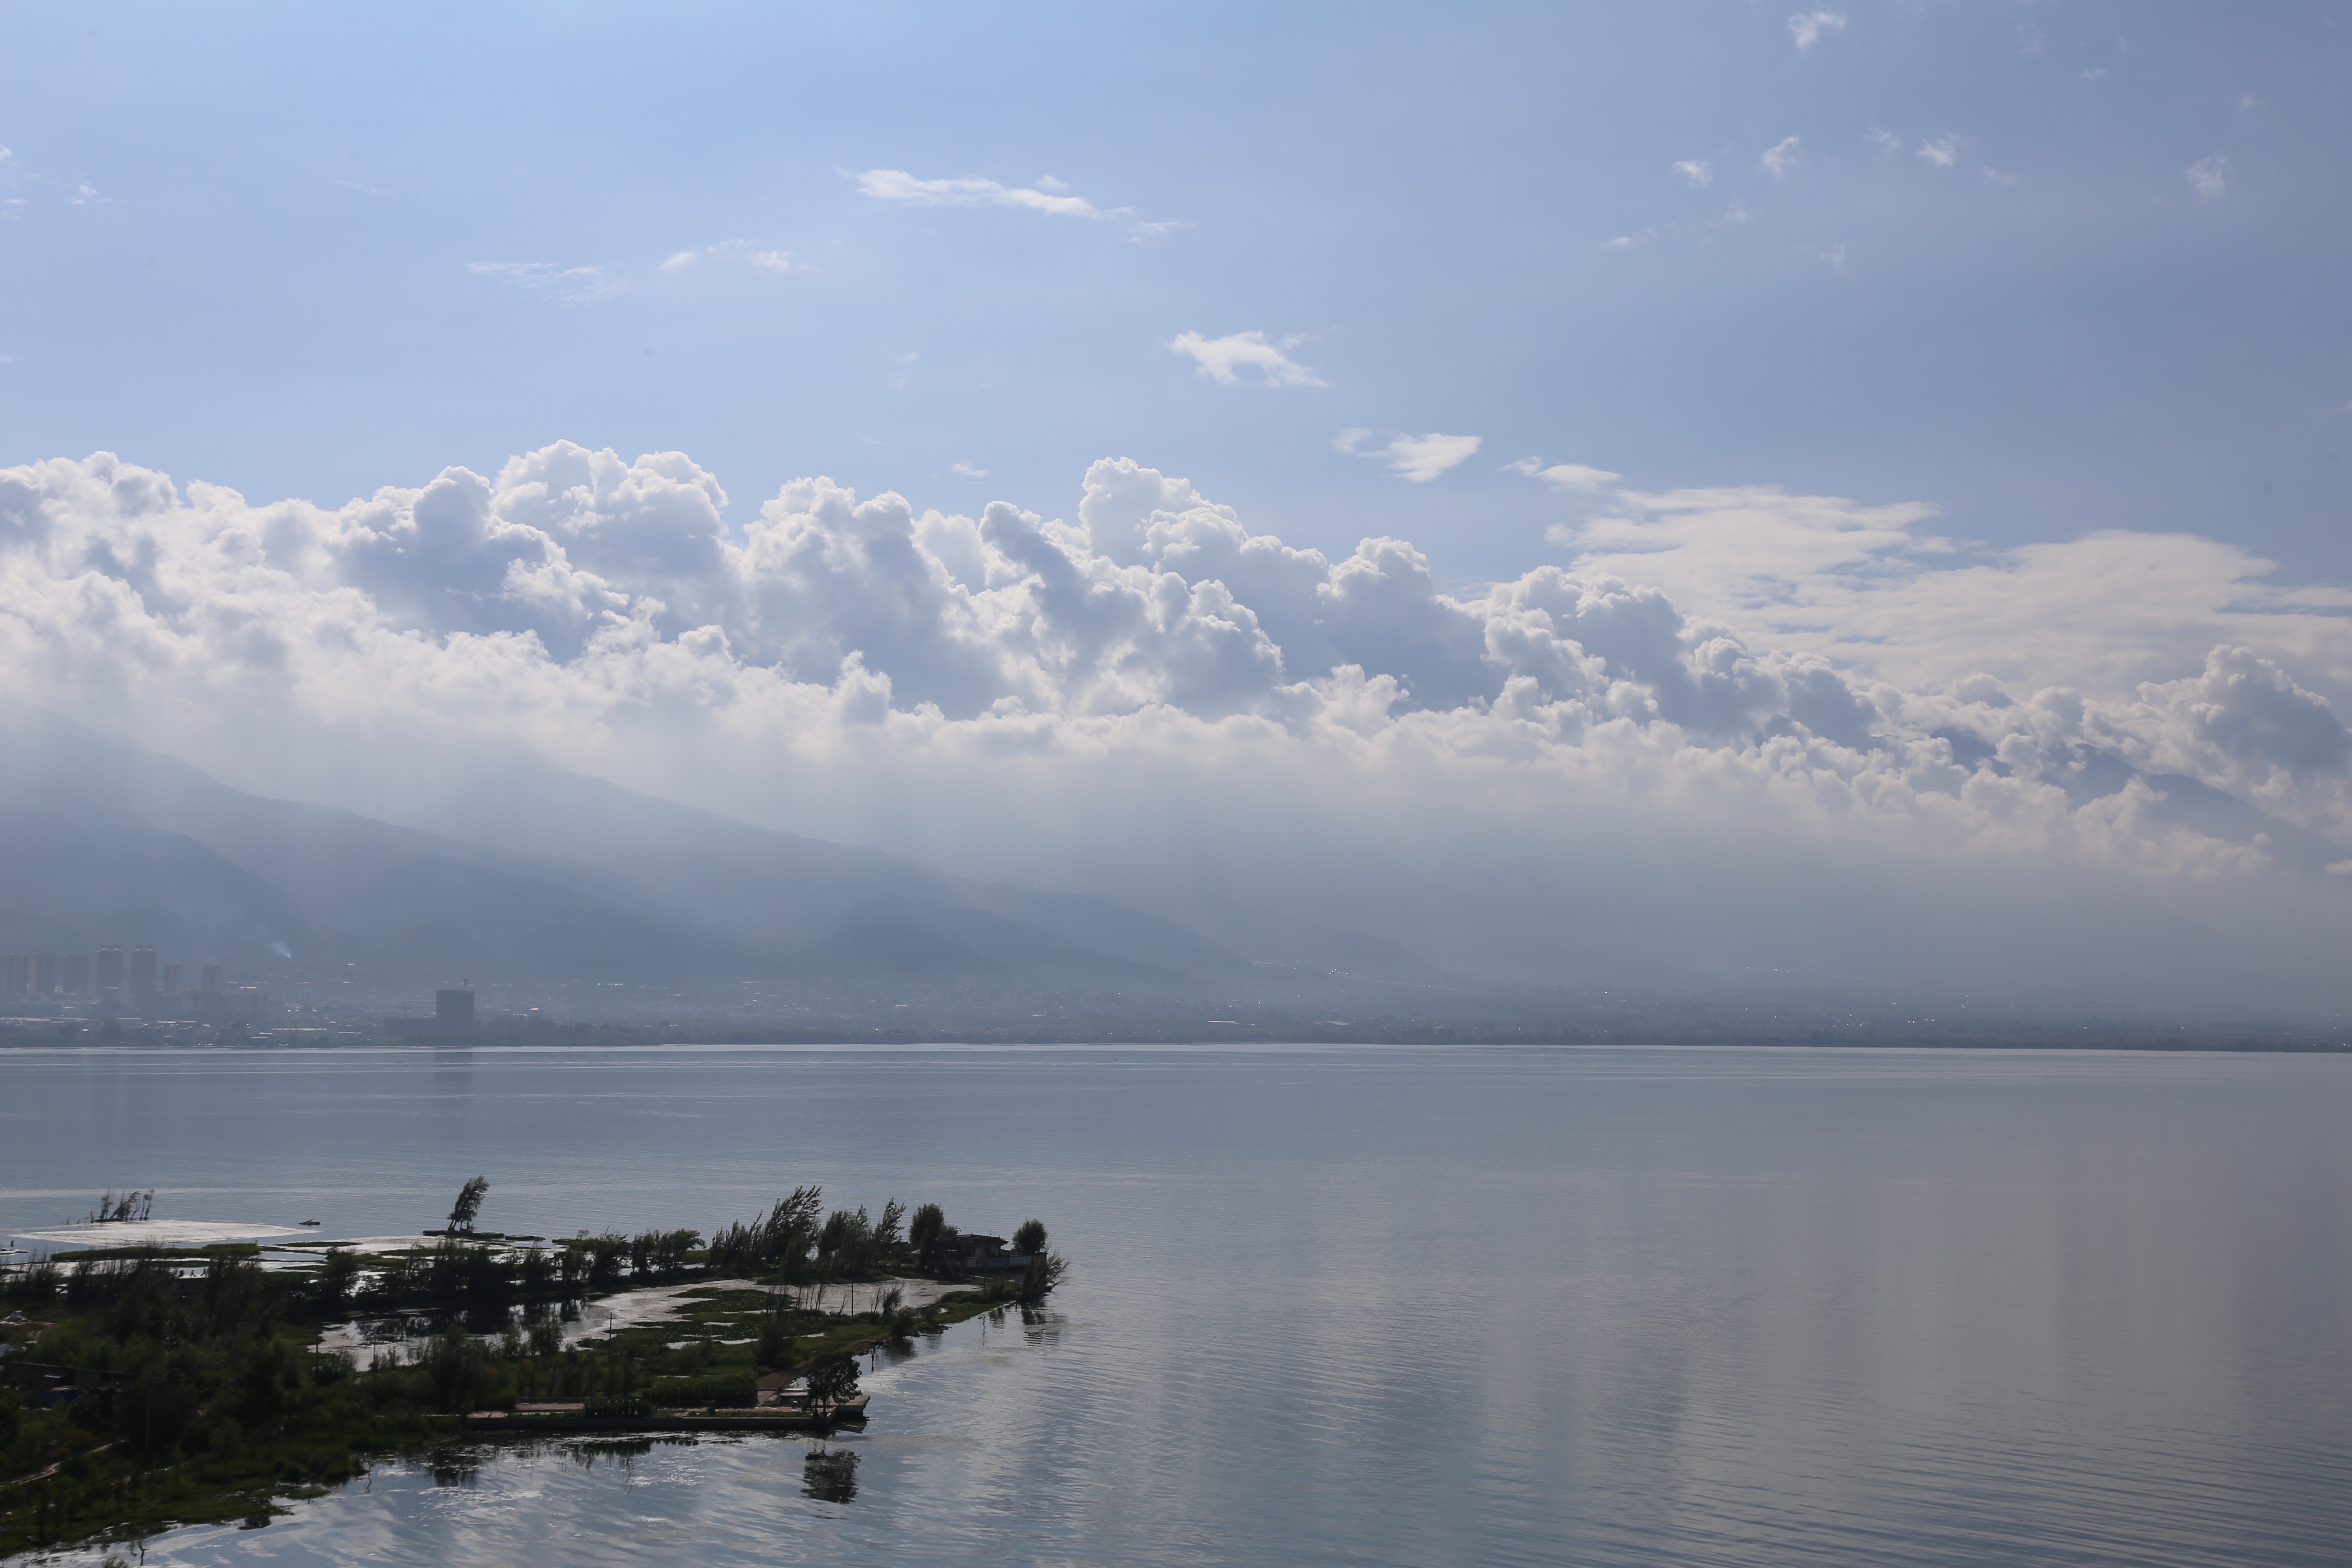
sea, water, horizon, mountain, snow, cloud, sky, morning, lake, dawn, river, dusk, reflection, vehicle, weather, bay, reservoir, body of water, loch, meteorological phenomenon, atmospheric phenomenon